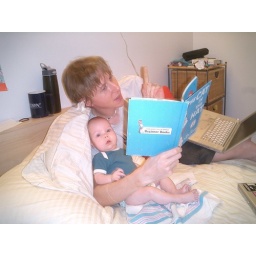
also cat in hat